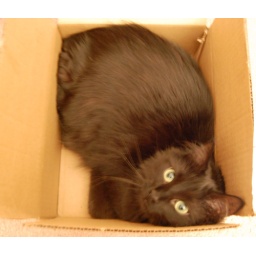
cat in a box